Cesana Torinese

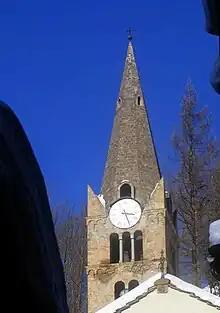
The church of Madonna della Neve

Cesana Torinese is sited on the route of the Roman road leading from the Po Valley to Gaul. During the Middle Ages the road lost its commercial importance but retained its military significance. Cesana was controlled by the counts of Albon and dauphins of Viennois until the second half of the 14th century, when he ceded the lands and title to France.